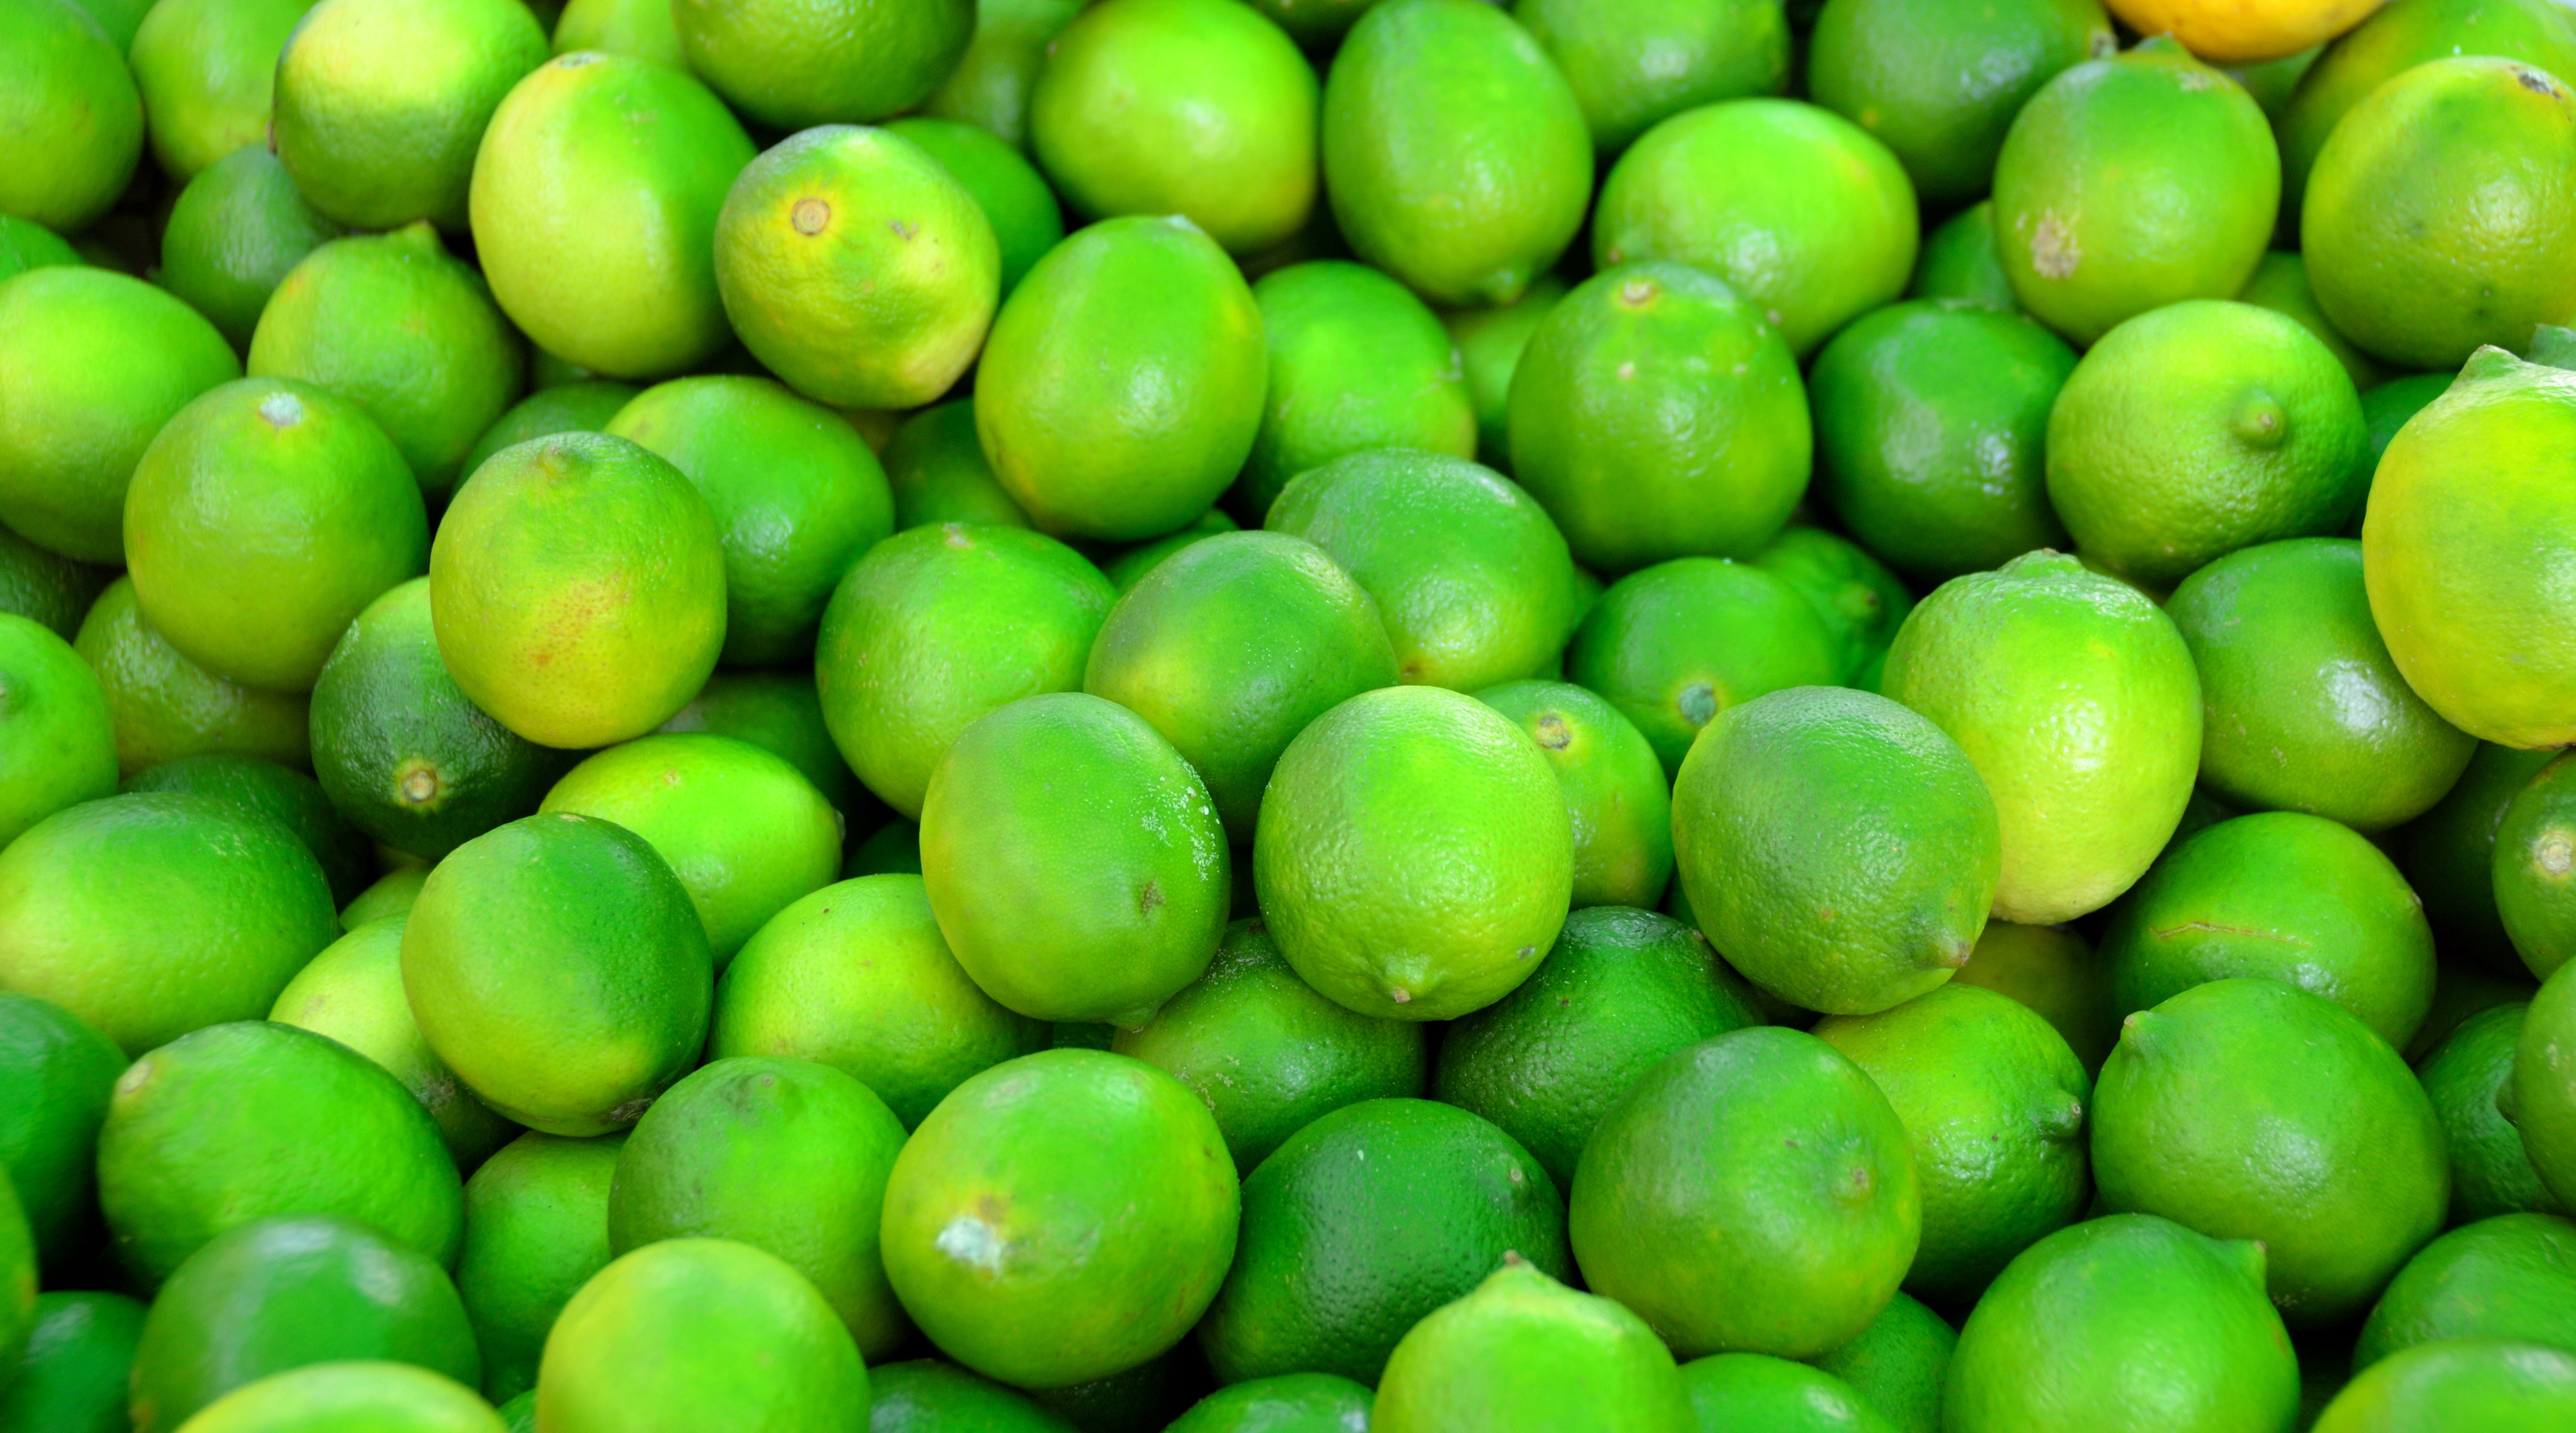
nature, plant, bunch, fruit, summer, food, green, ingredient, herb, produce, vegetable, crop, tropical, color, natural, fresh, market, botany, succulent, agriculture, pea, sale, limes, organic, citrus, aromatic, nobody, herbal, for sale, flowering plant, tangy, outdoor market, land plant, key lime